Wade Davis (baseball)

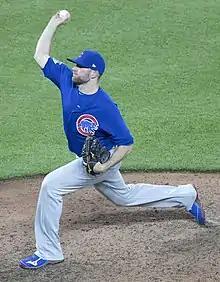
Davis pitching for the Chicago Cubs in 2017

After two years in the Rays' starting rotation, Davis spent 2012 coming out of the Rays' bullpen and had a strong season.